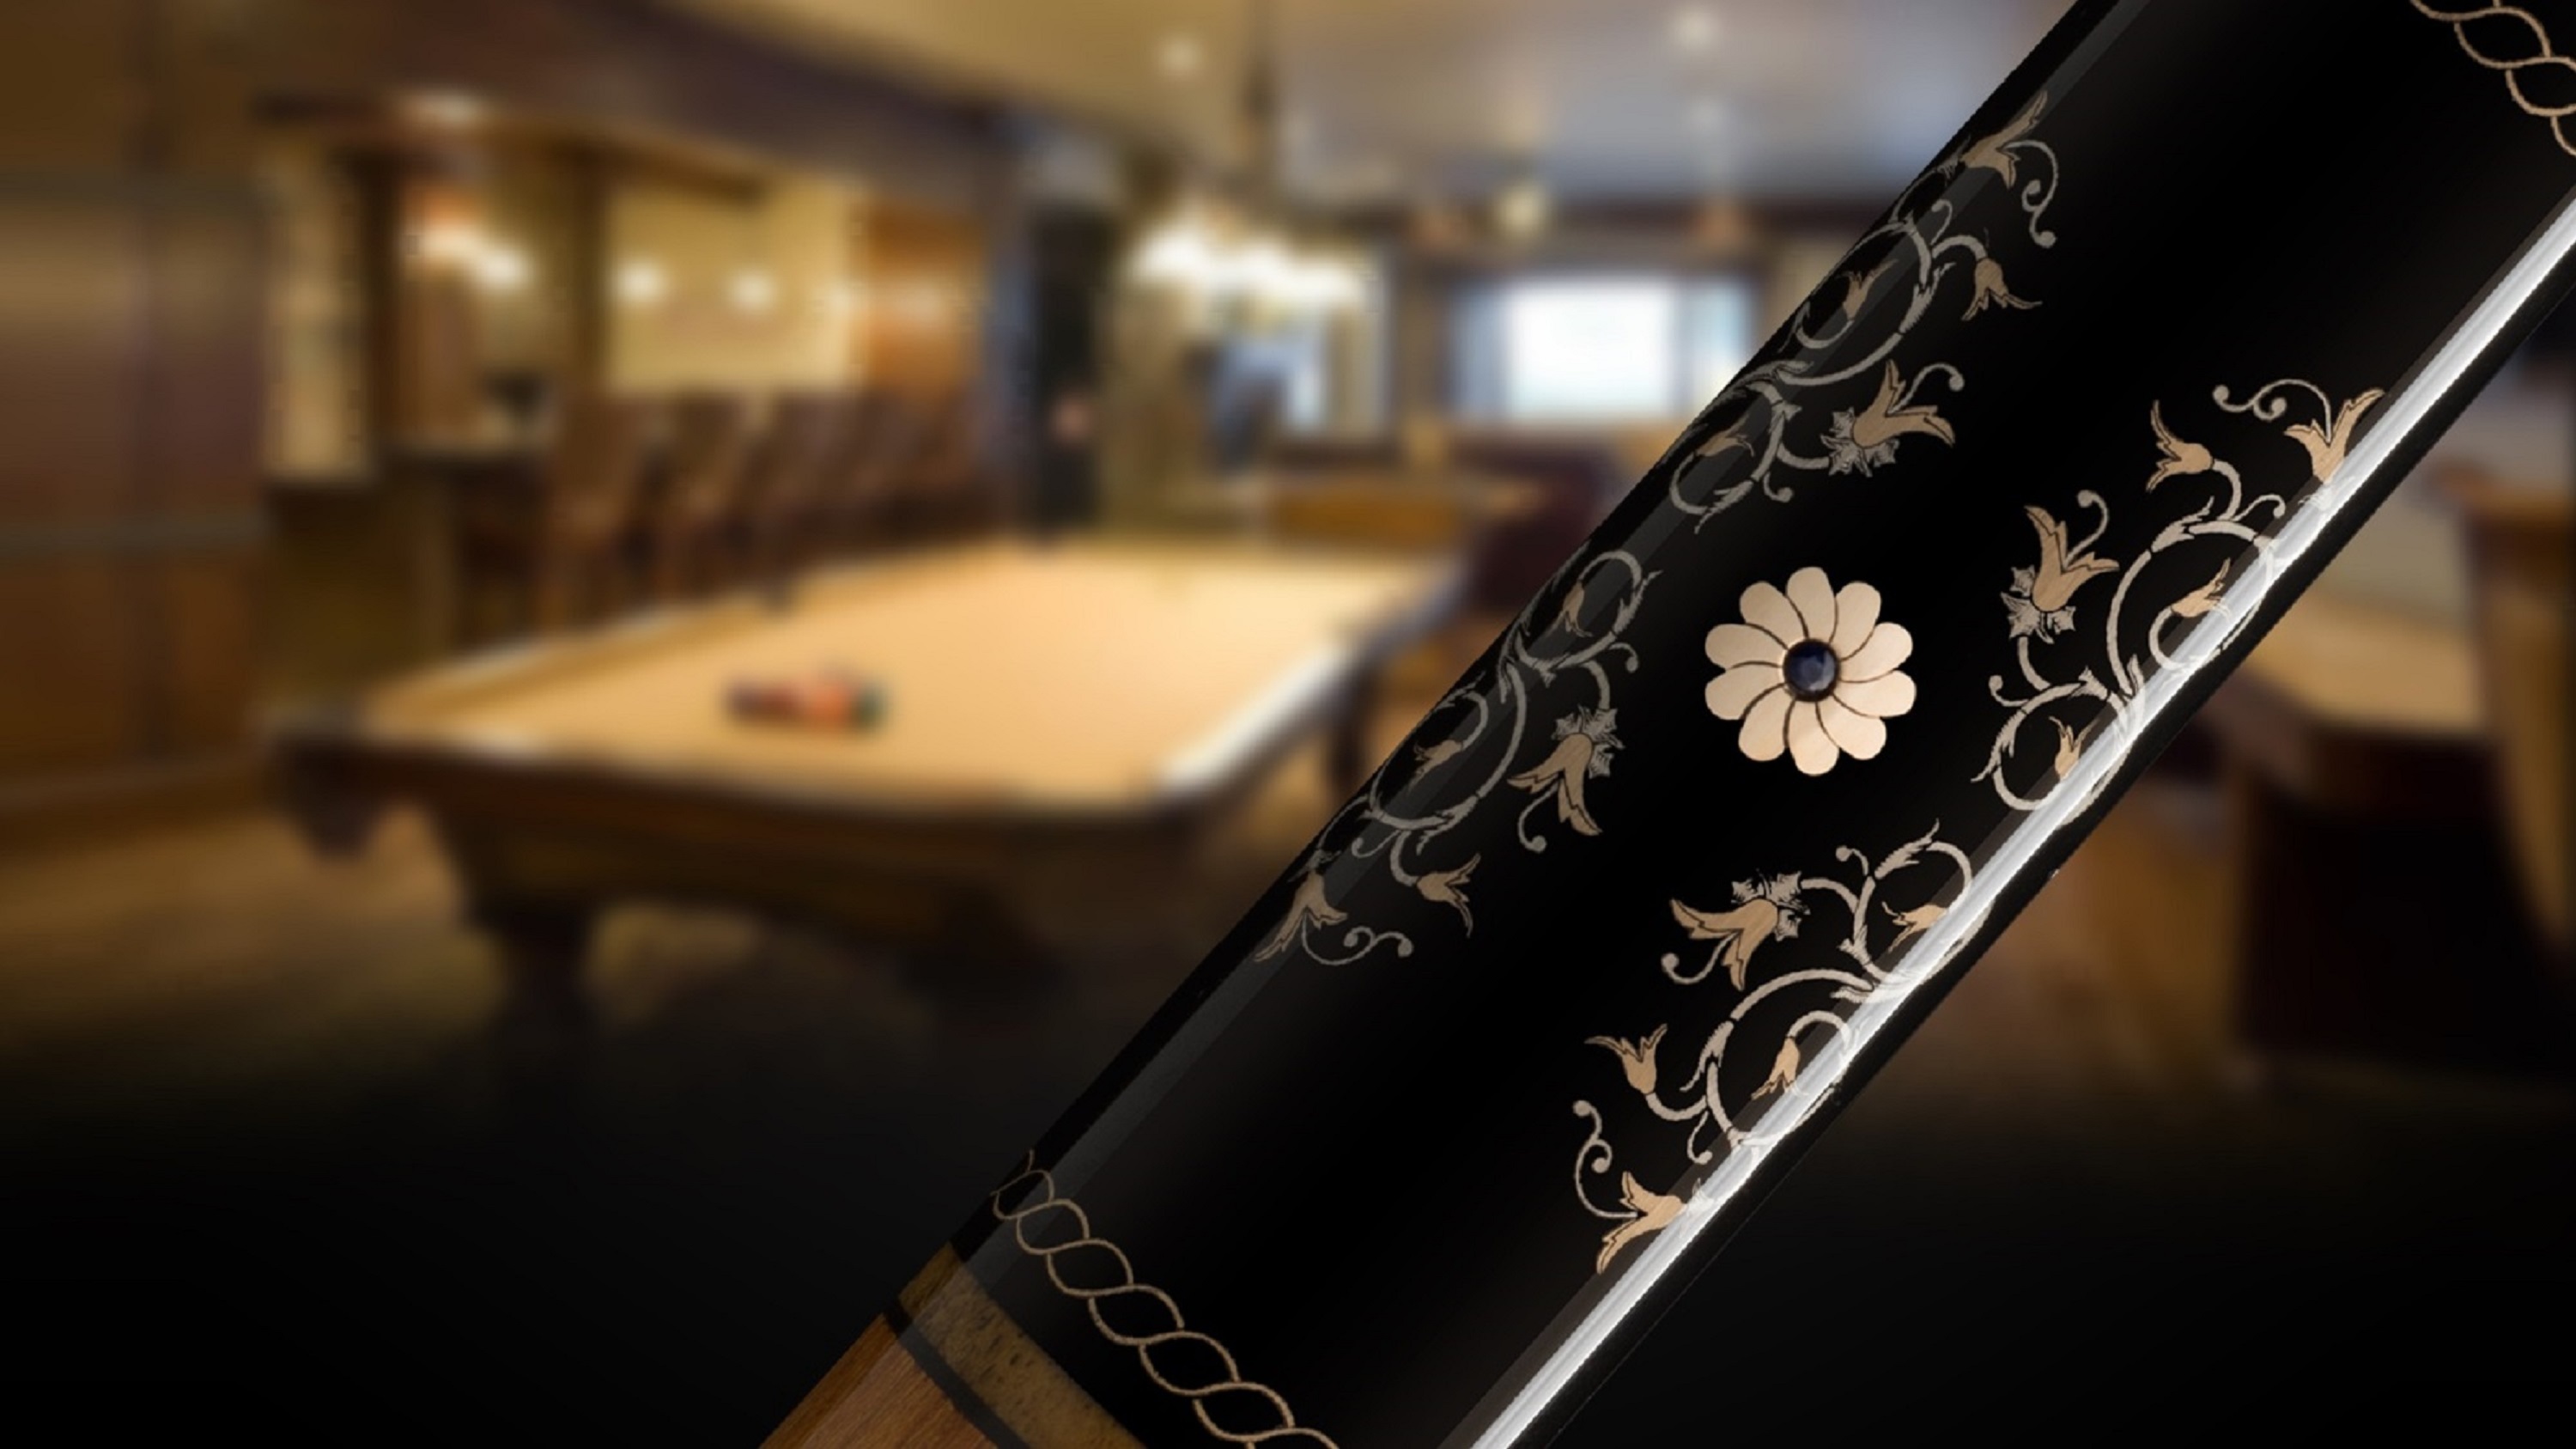
black, design